Five Cs of Singapore

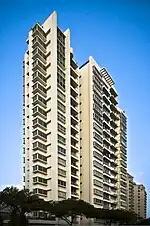
Condominiums are usually considered by many as one of the fundamental "five Cs".

Cash refers to spending power rather than physical currency. Financial security and affluence is a status symbol worldwide and for much of contemporary human history was the measure of personal worth and success.